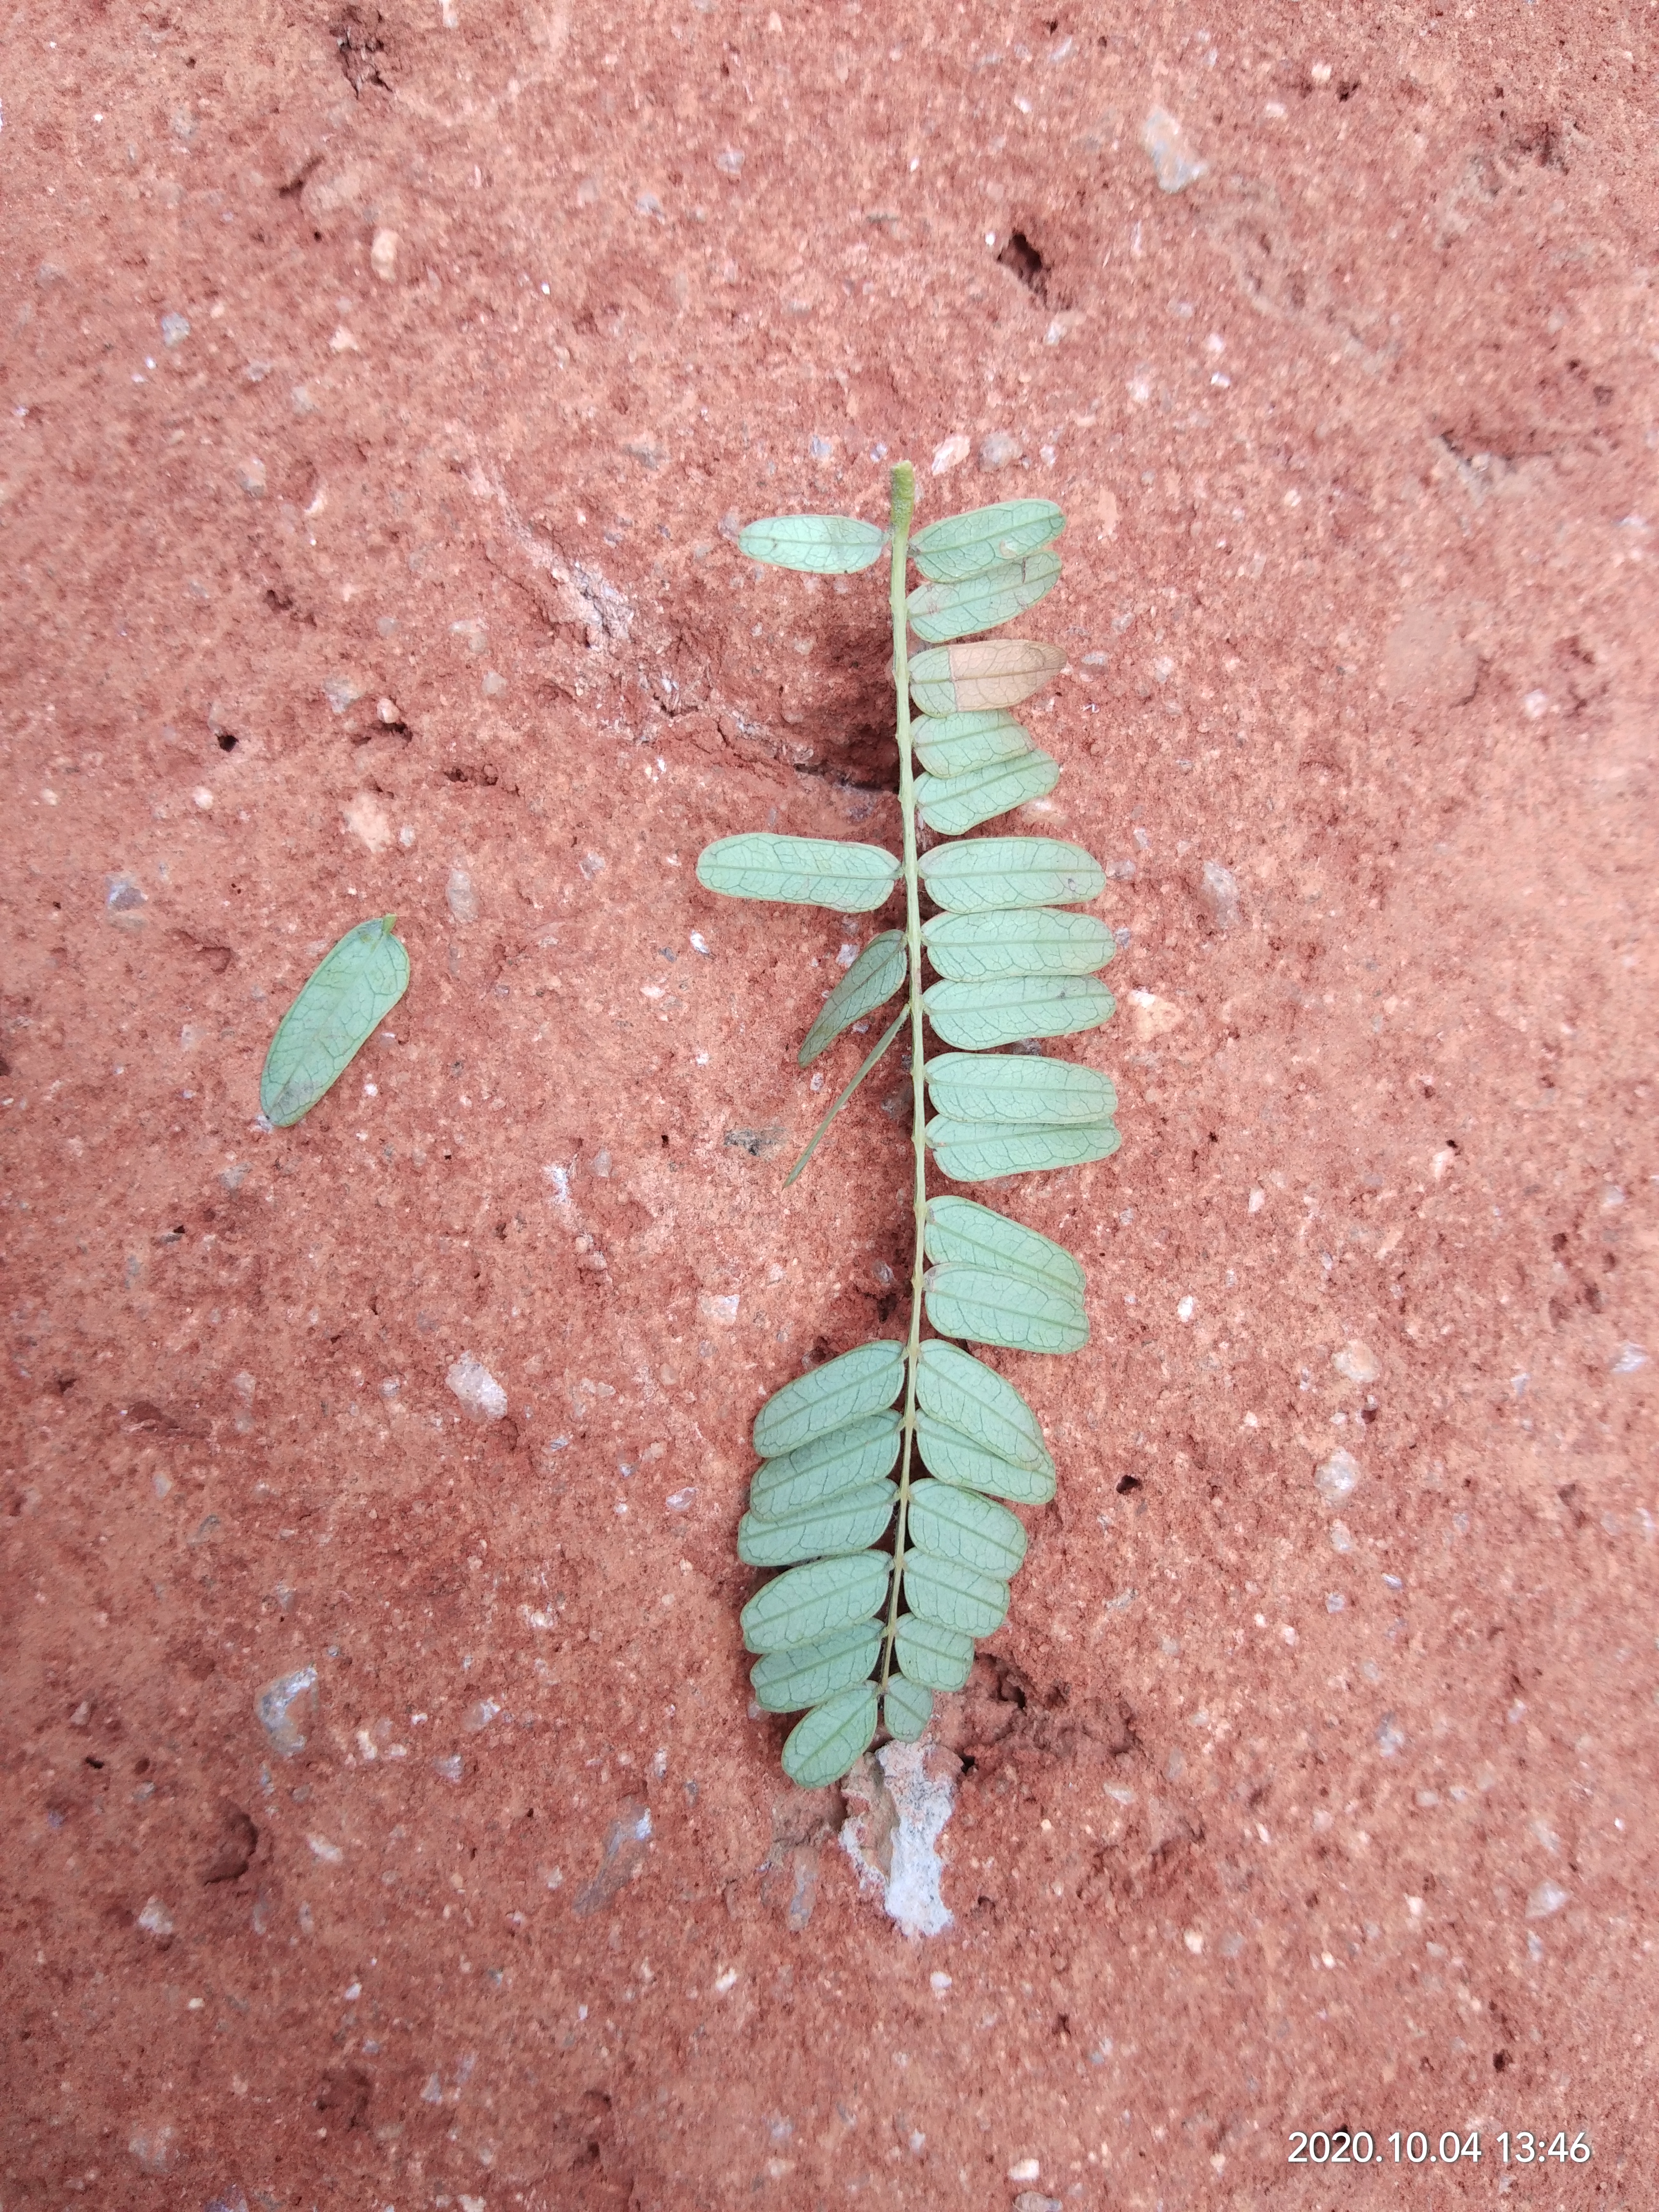
Plant: Tamarind